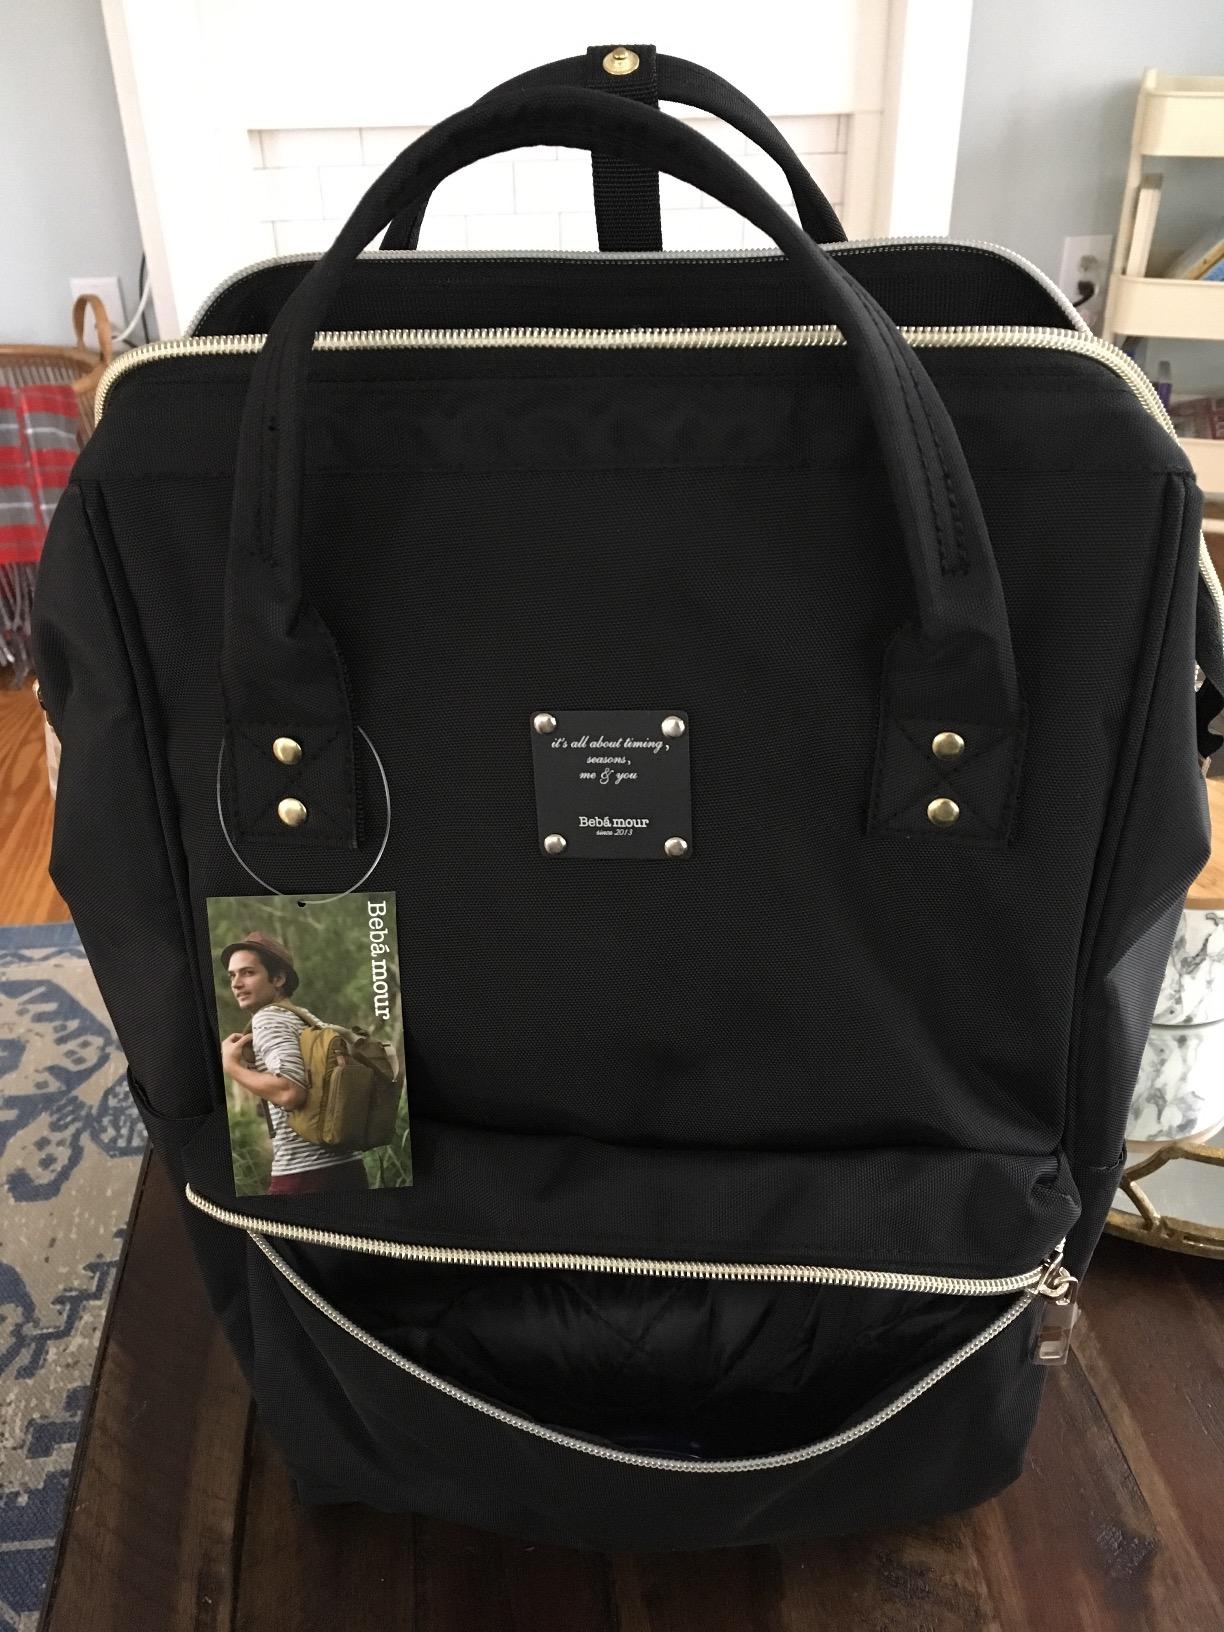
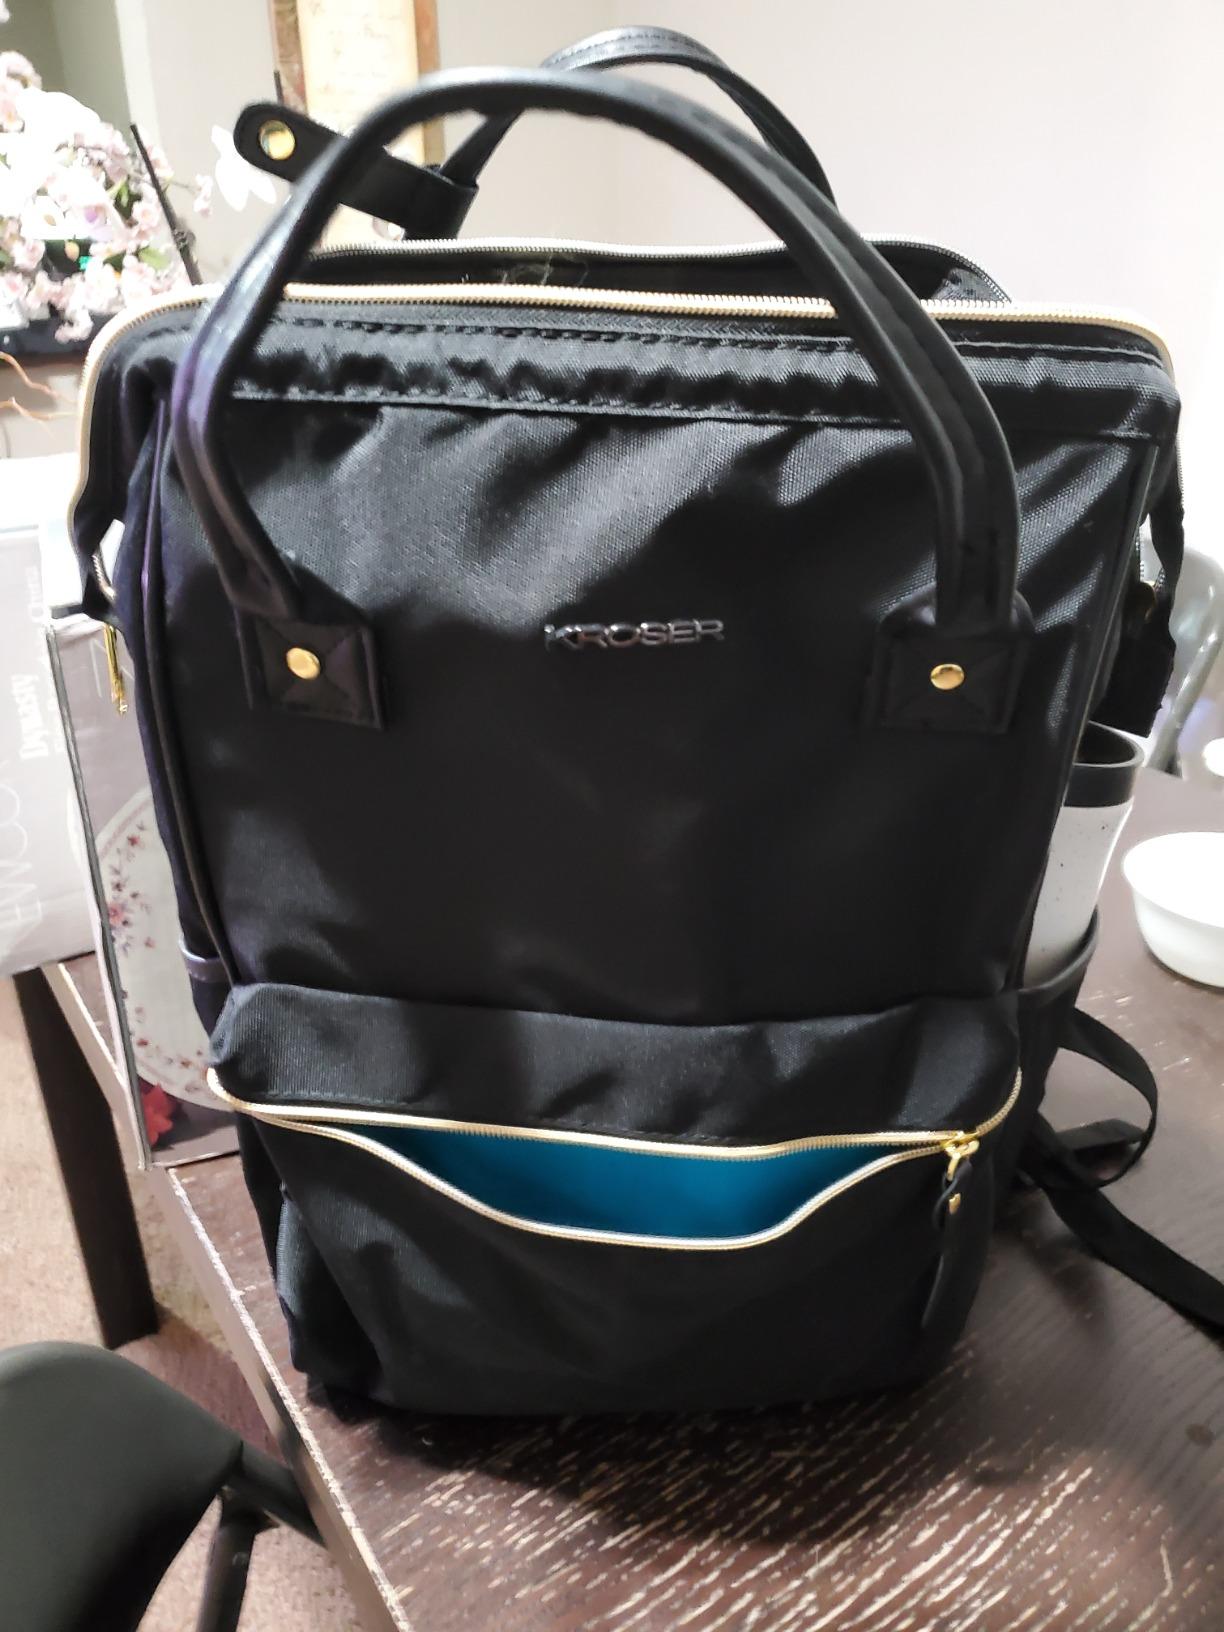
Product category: bag
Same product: no